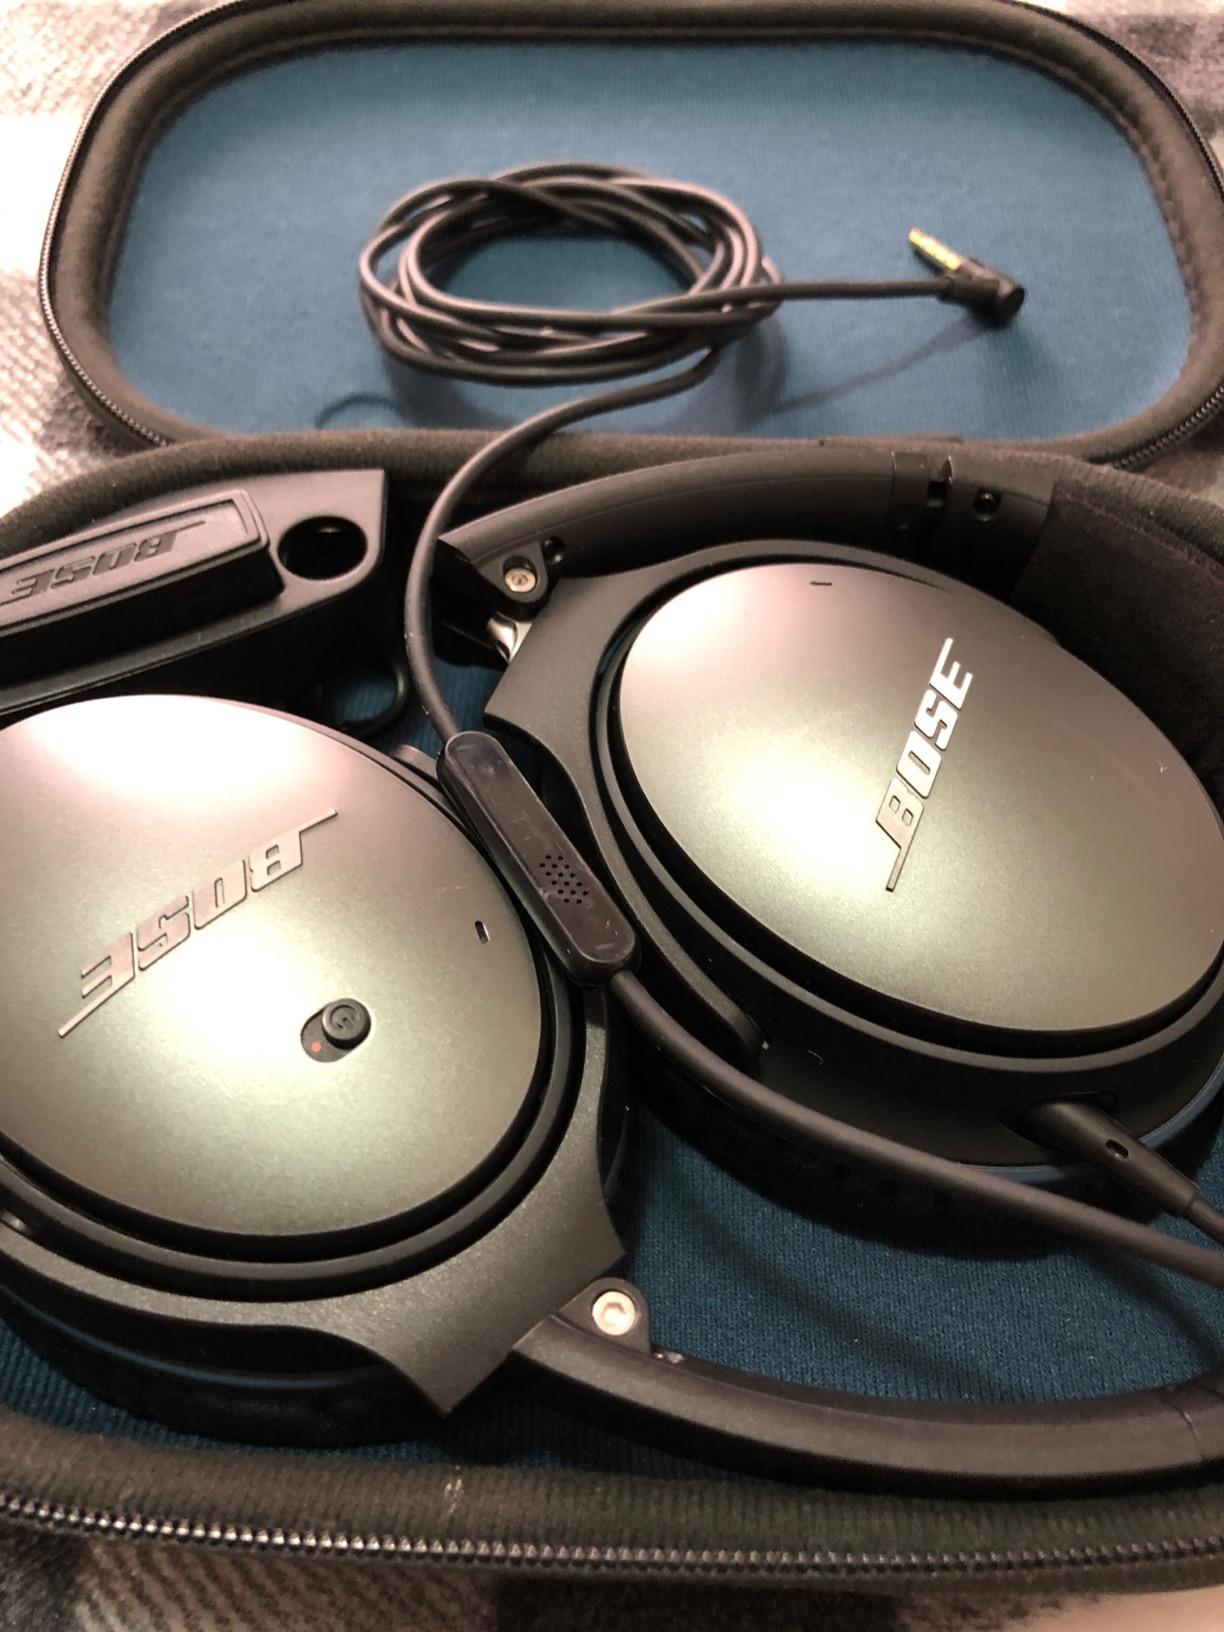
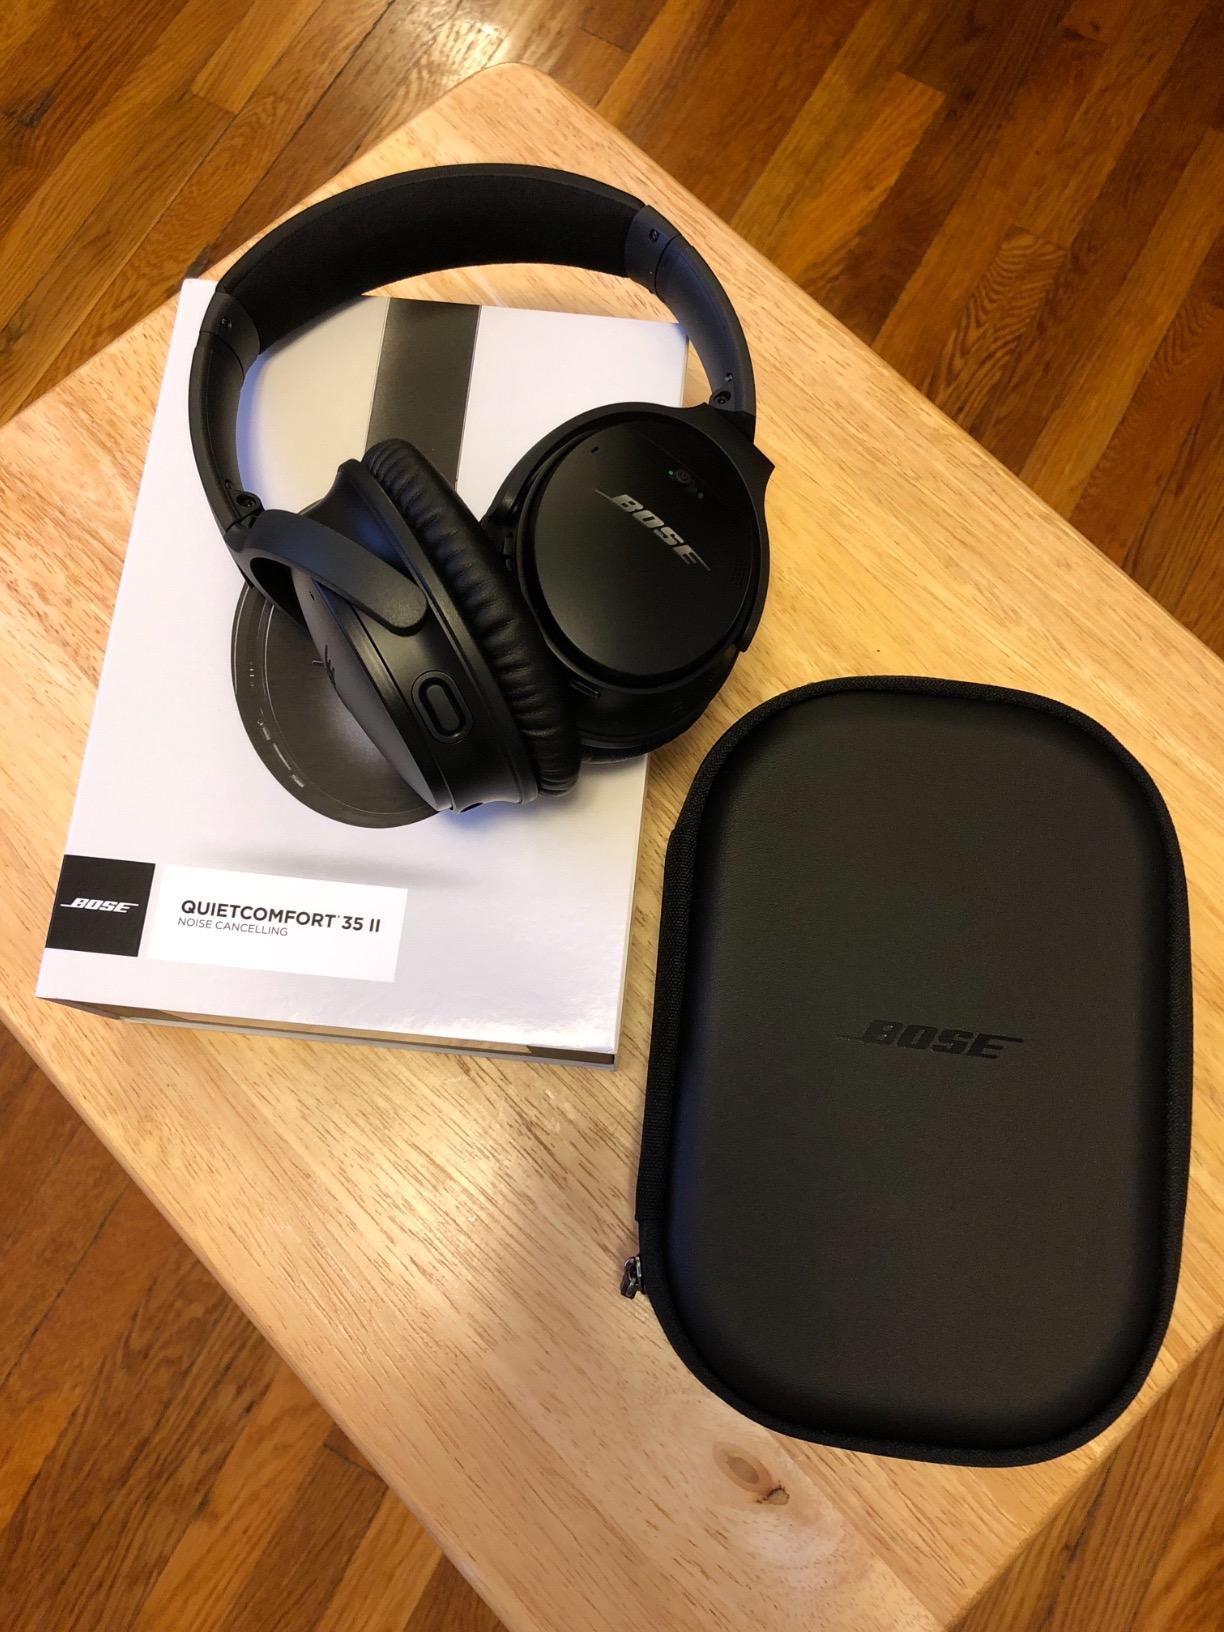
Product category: headphones
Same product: no